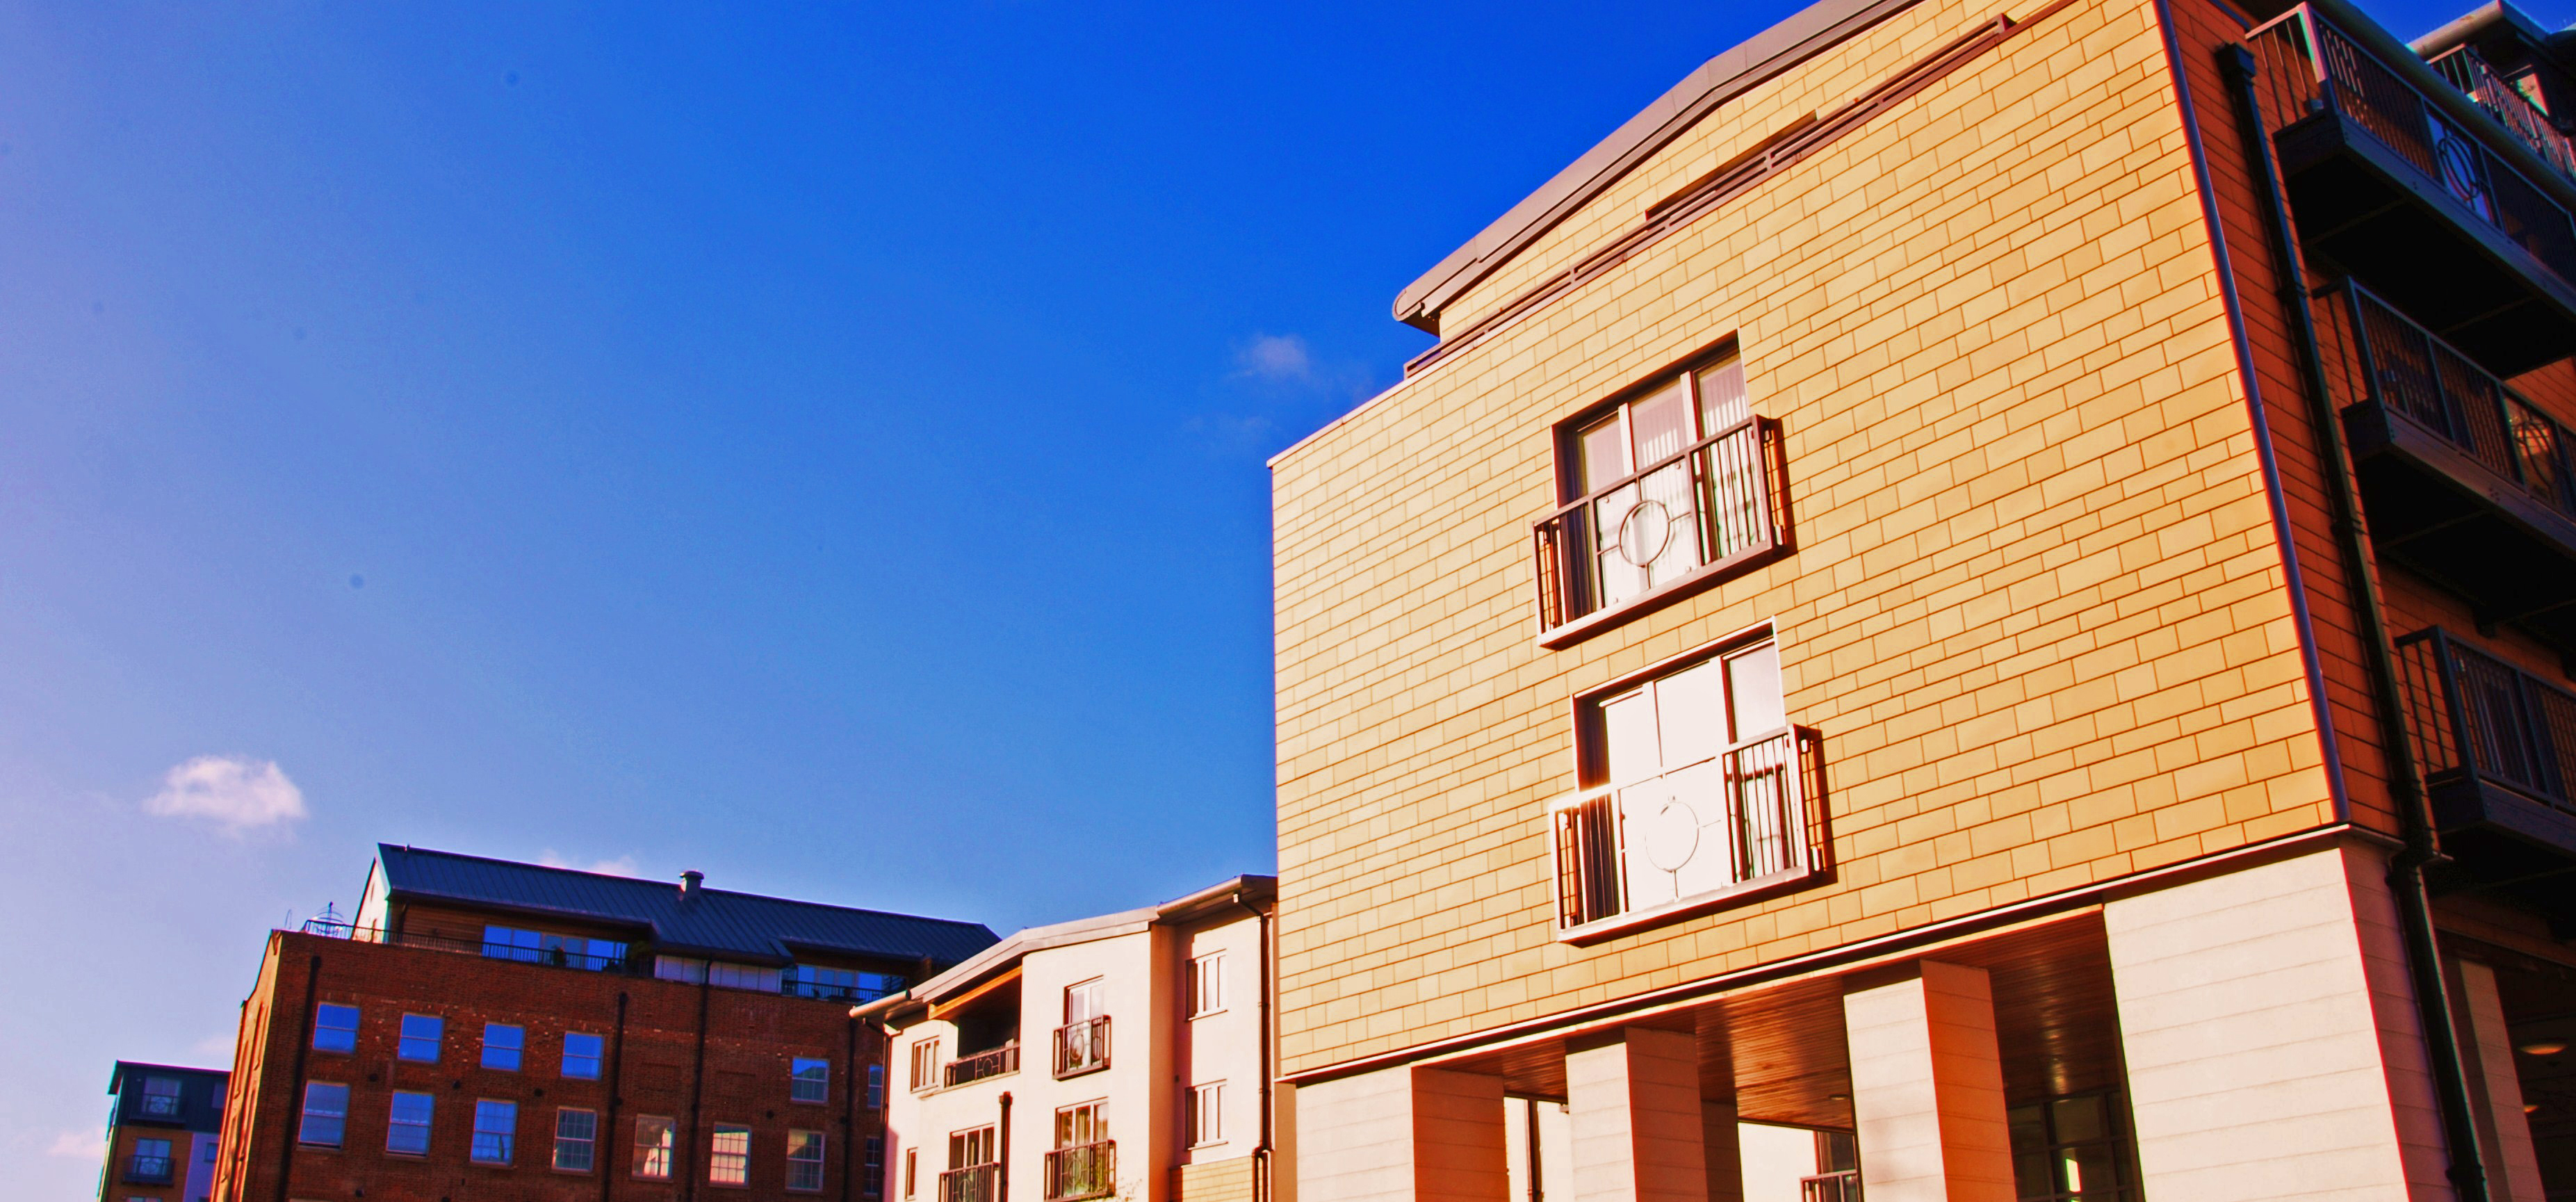
architecture, street, house, town, building, city, cityscape, downtown, evening, color, facade, blue, tower block, king, norfolk, norwich, neighbourhood, urban area, human settlement